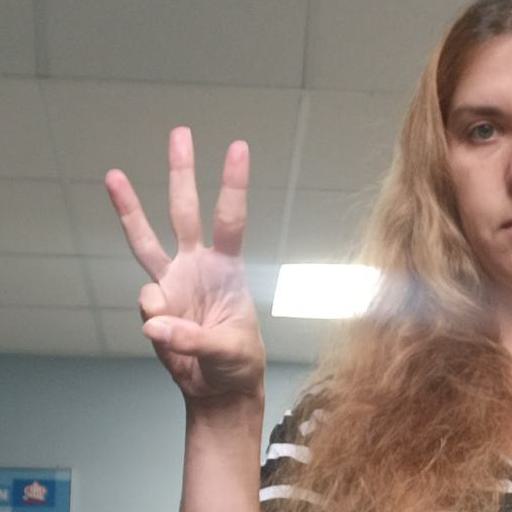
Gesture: three